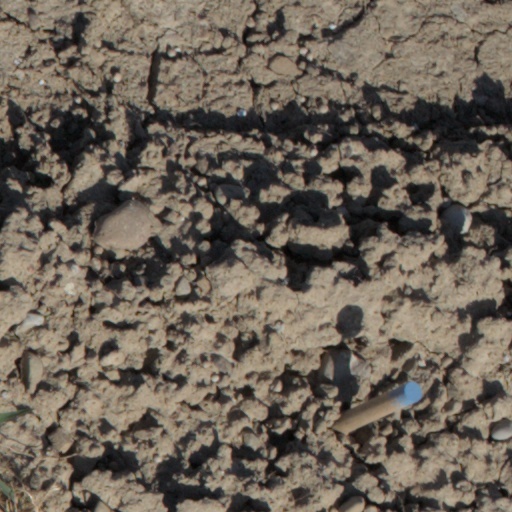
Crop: wheat